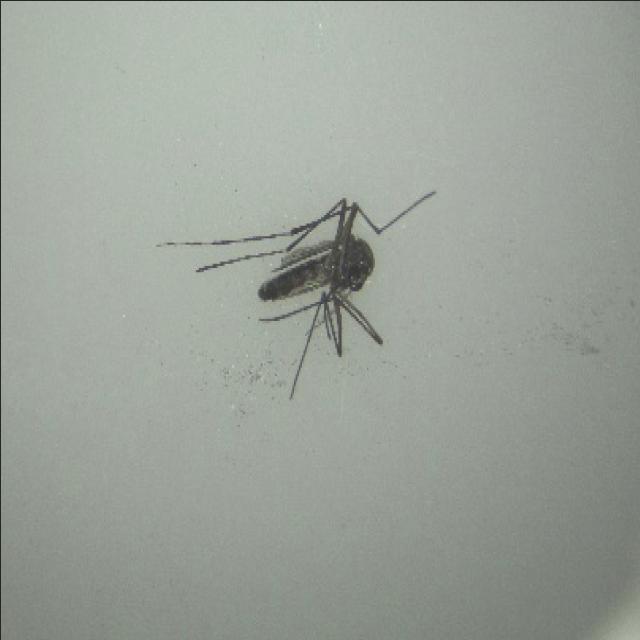
Species: aedes_albopictus